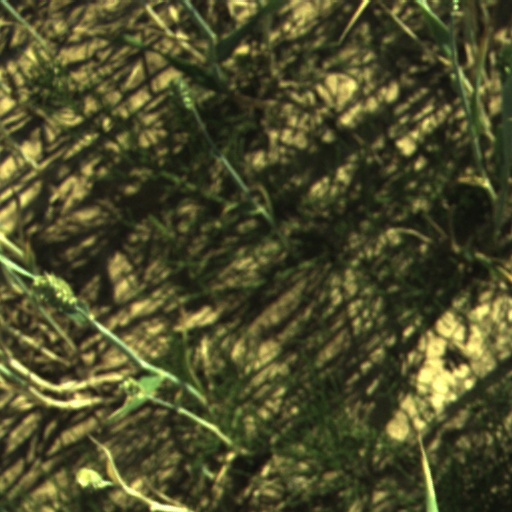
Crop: wheat